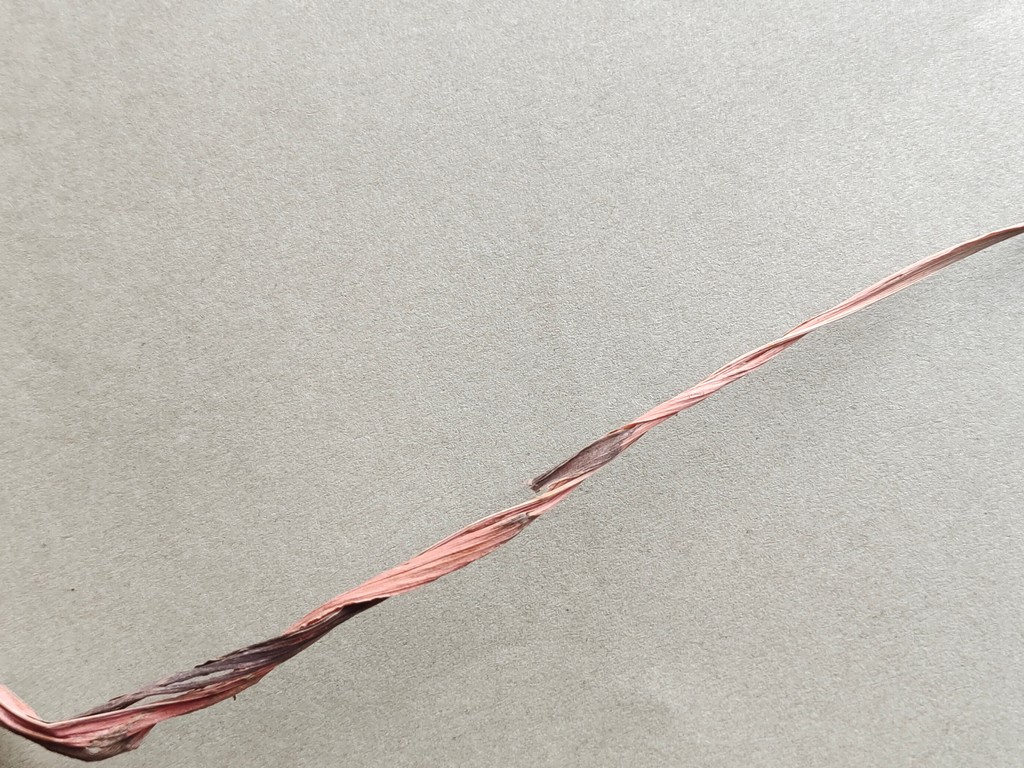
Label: Dried